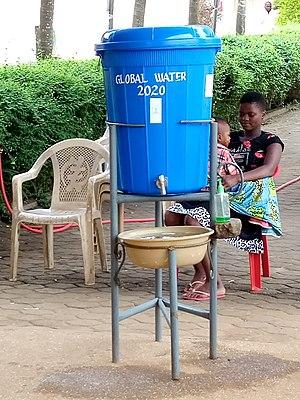
Veronica Bekoe est une biologiste ghanéenne. Elle est surtout connue pour l'invention du Veronica bucket.